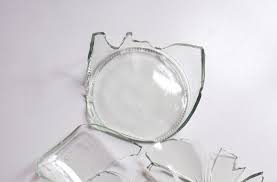
Waste category: glass